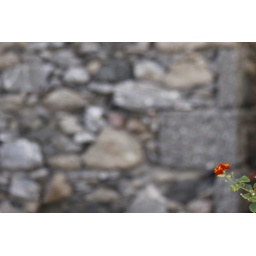
flower n wall in Greece